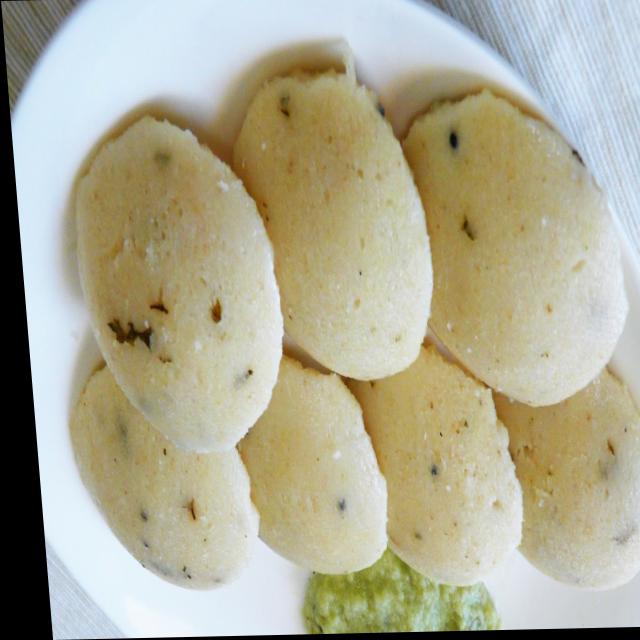
Dish: idli